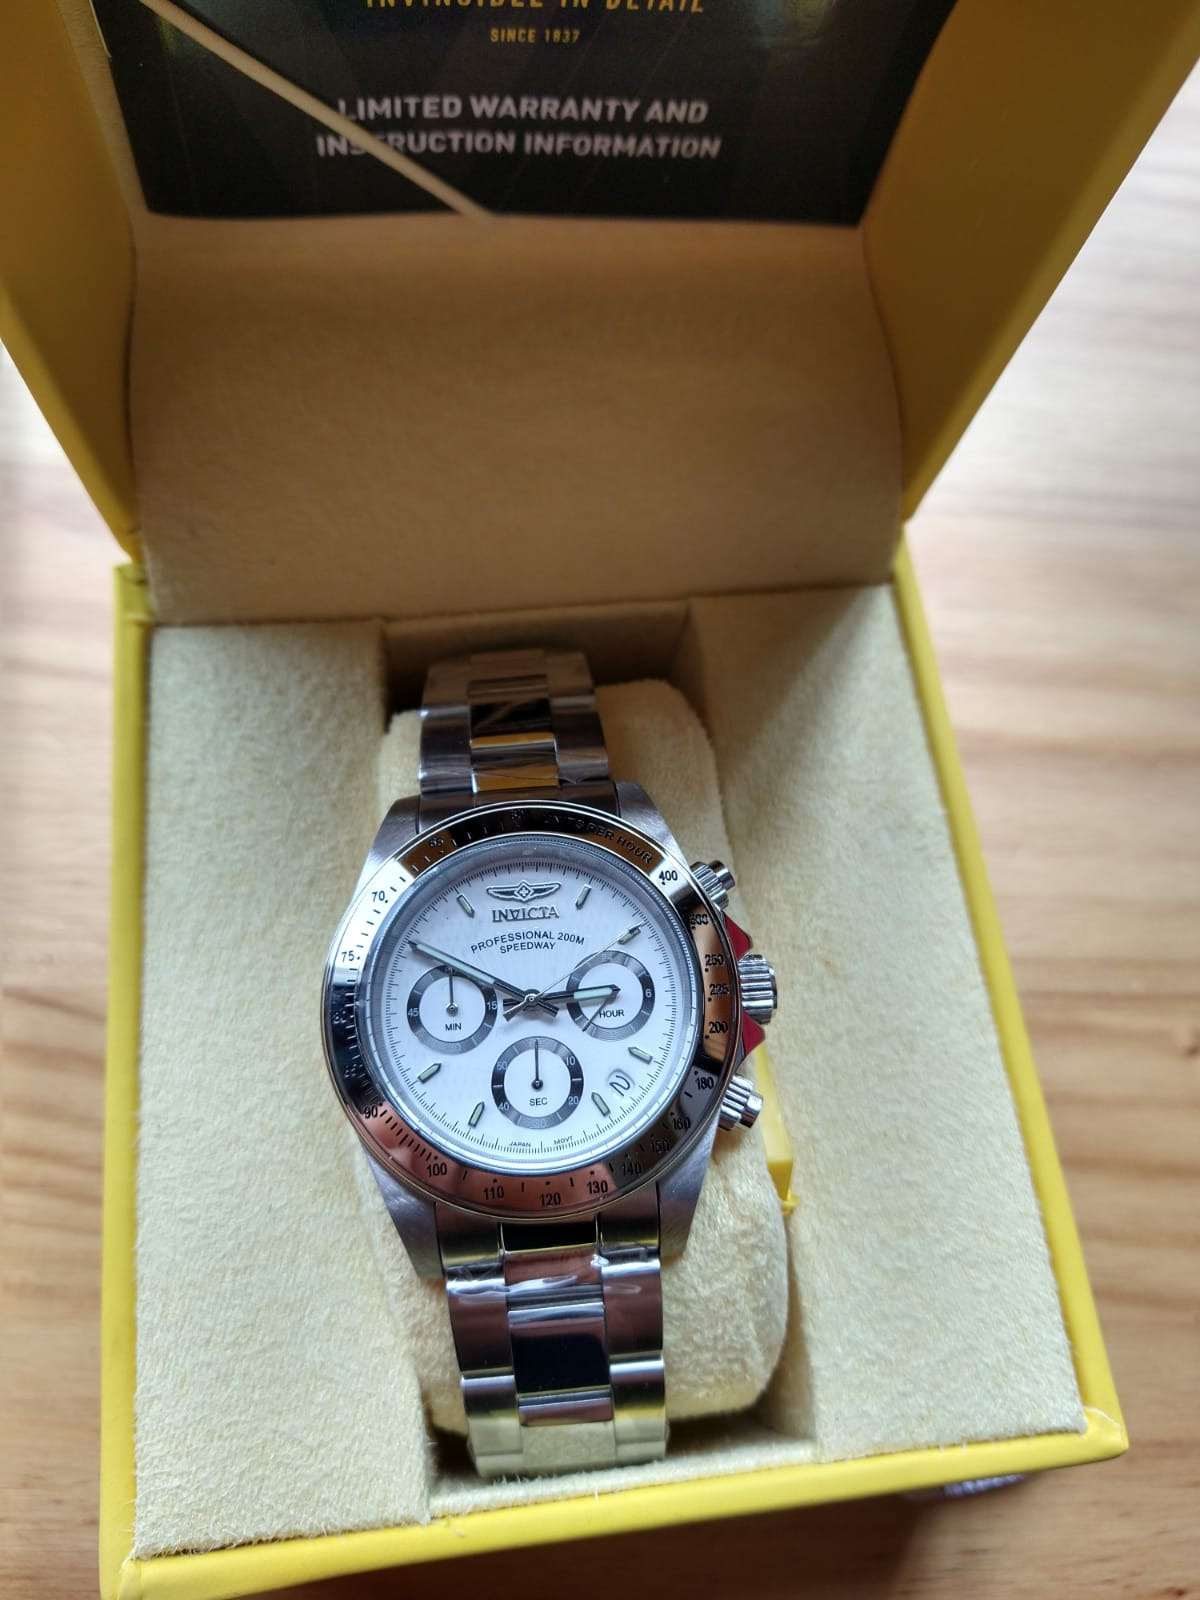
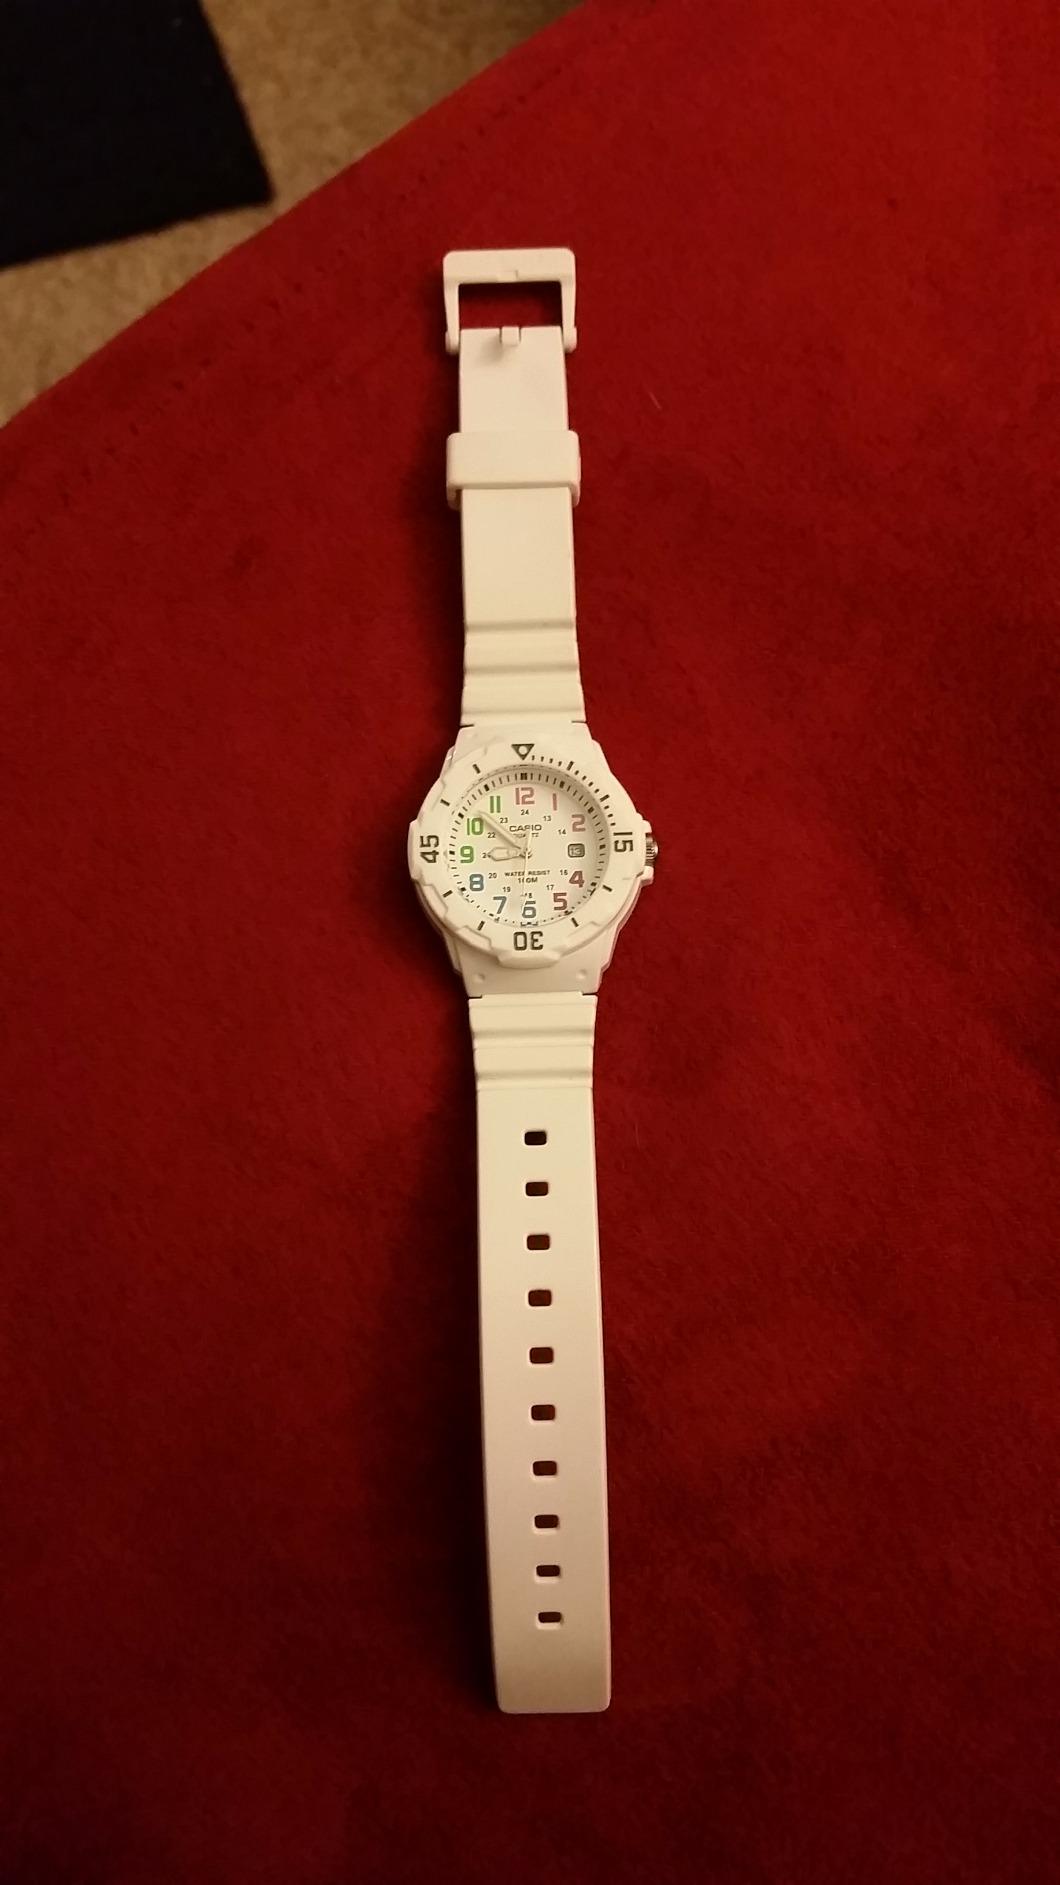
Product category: accessories_watch
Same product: no